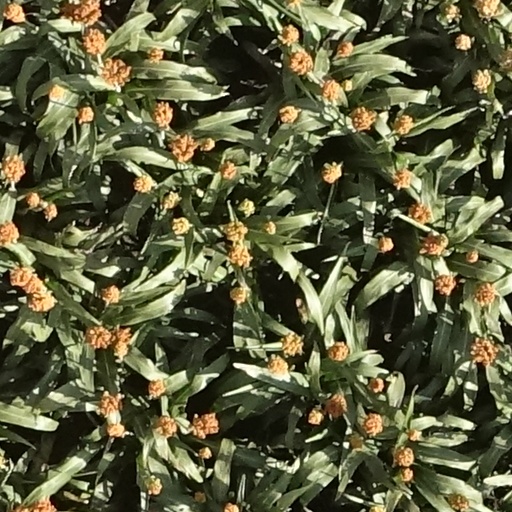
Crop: sorghum